Hauz Khas Complex

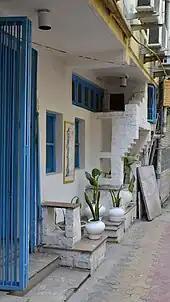
An art gallery in the Hauz Khas village.

The Hauz Khas village which was known in the medieval period for the amazing buildings built around the reservoir drew a large congregation of Islamic scholars and students to the Madrasa for Islamic education. A very well researched essay titled "A Medieval Center of Learning in India: The Hauz Khas Madrasa in Delhi" authored by Anthony Welch of the University of Victoria, Victoria, British Columbia, refers to this site as "far and away the finest spot in Delhi not in the ingenuity of its construction and the academic purpose to which it was put but also in the real magic of the place". The present status of the village also retains not only the old charm of the place but has enhanced its aesthetic appeal through the well manicured green parks planted with ornamental trees all around with walk ways, and the sophisticated "gentrified" market and residential complexes which have sprung up around the old village. The tank itself has been reduced in size and well landscaped with water fountains. Welch, elaborating on the present status of the place, has said: "A centre of Musical culture in the 14th century, the village at the Hauz Khas had regained this erstwhile role in an unexpected guise." The village structure that gloriously existed in the medieval period was modernised in the mid 1980s presenting an upscale ambience attracting tourists from all parts of the world. The village complex is surrounded by Safdarjung Enclave, Green Park, South Extension, Greater Kailash. There are some of the India's most prestigious institutes situated in the neighbourhood including Indian Institute of Technology, Delhi, Indian Institute of Foreign Trade, National Institute of Fashion Technology, Jawaharlal Nehru University, Indian Statistical Institute and All India Institute of Medical Sciences.